Avian brain

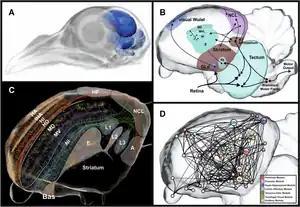
A: A view of the brain of a pigeon within the head. B: The pigeon's visual processing pathway. C:The sensory cortex of a pigeon. D: Connectosome view of the sensory cortex.

The telencephalon, or forebrain, is generally a large structure in birds. It is made up of three primary domains: the striatal domain, the pallidal domain, and the pallial domain.